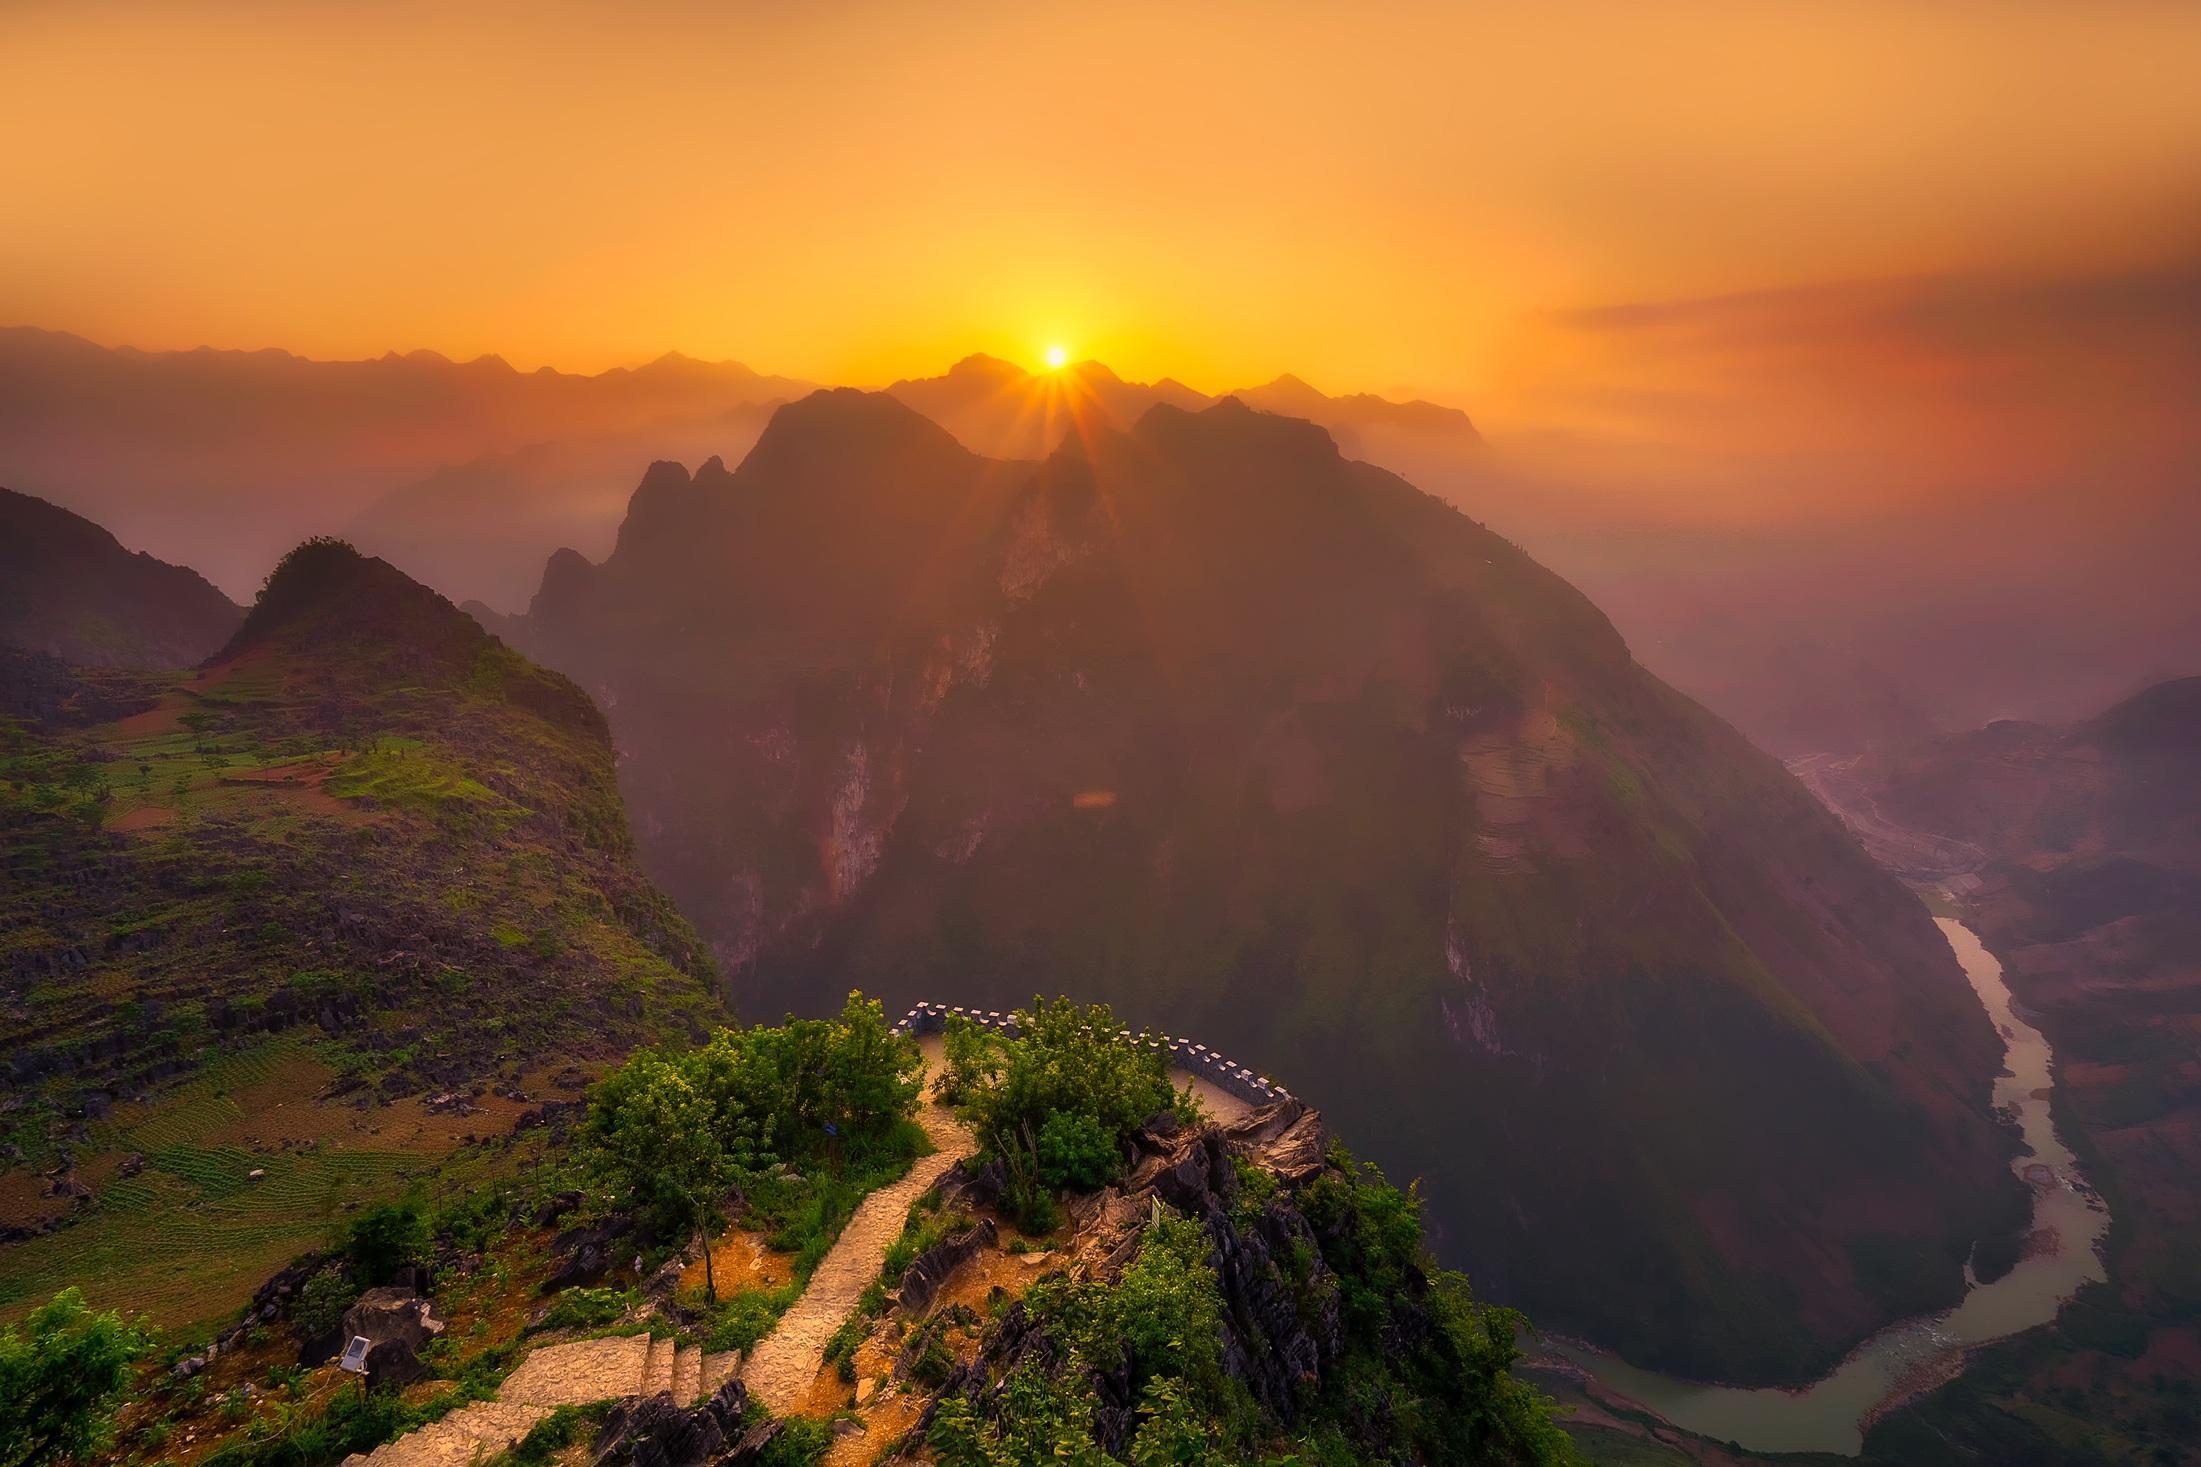
landscape, nature, mountain, cloud, sky, sunrise, sunset, morning, hill, dawn, river, valley, mountain range, country, dusk, rural, tropical, overlook, outdoors, hdr, clouds, mountains, plateau, beautiful, loch, vietnam, landform, atmospheric phenomenon, mountainous landforms